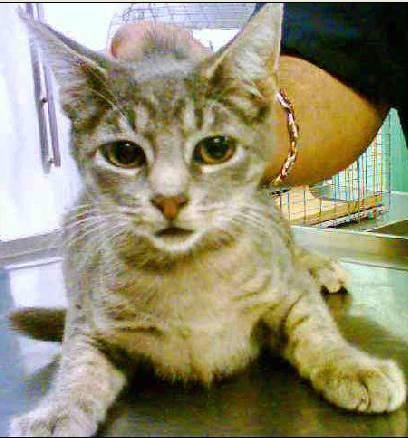
cat